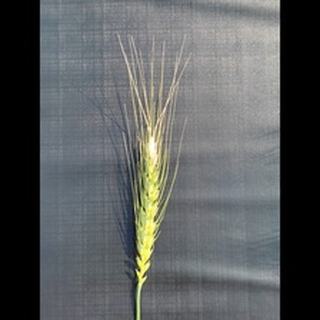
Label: wheat_blast